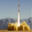
Label: rocket